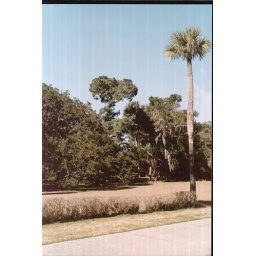
Palm trees. The grass is kind of brown in January.